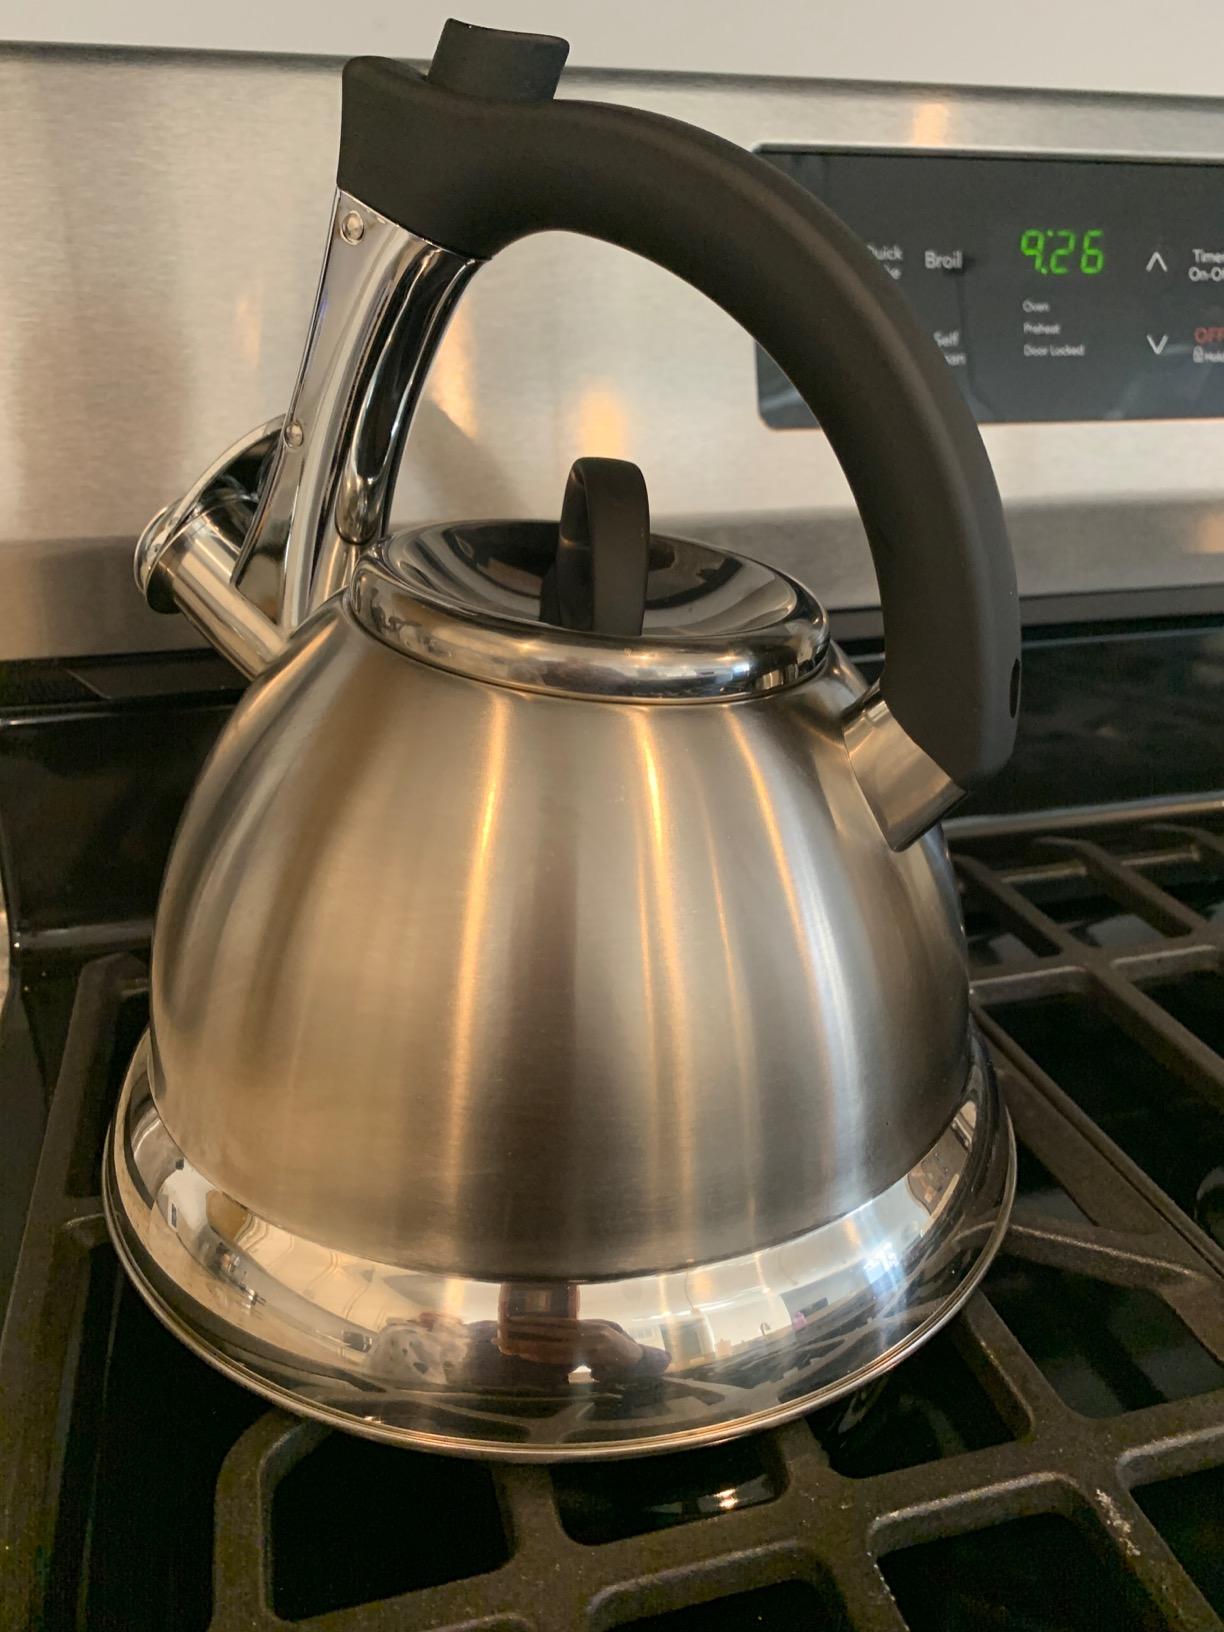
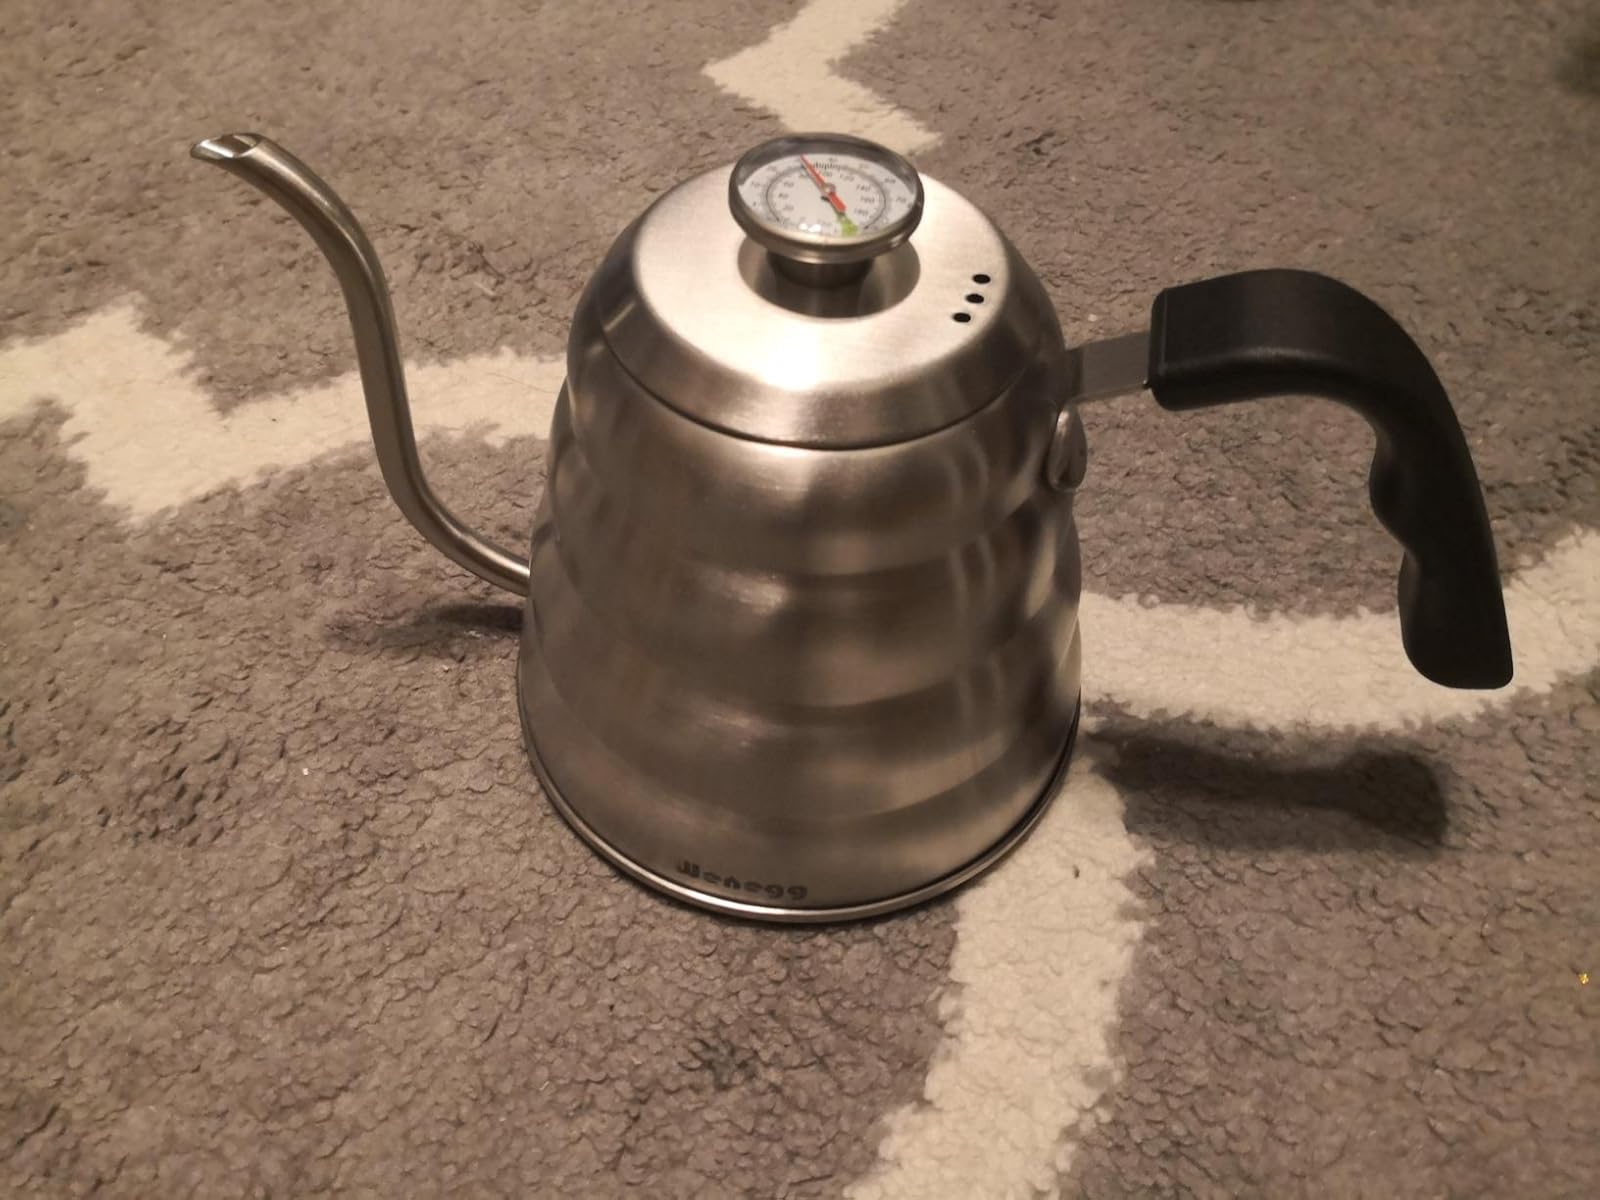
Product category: items_kettle
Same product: no